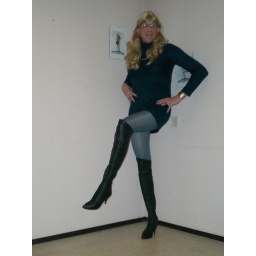
My new mini dress now in combination with my black overknee boots.